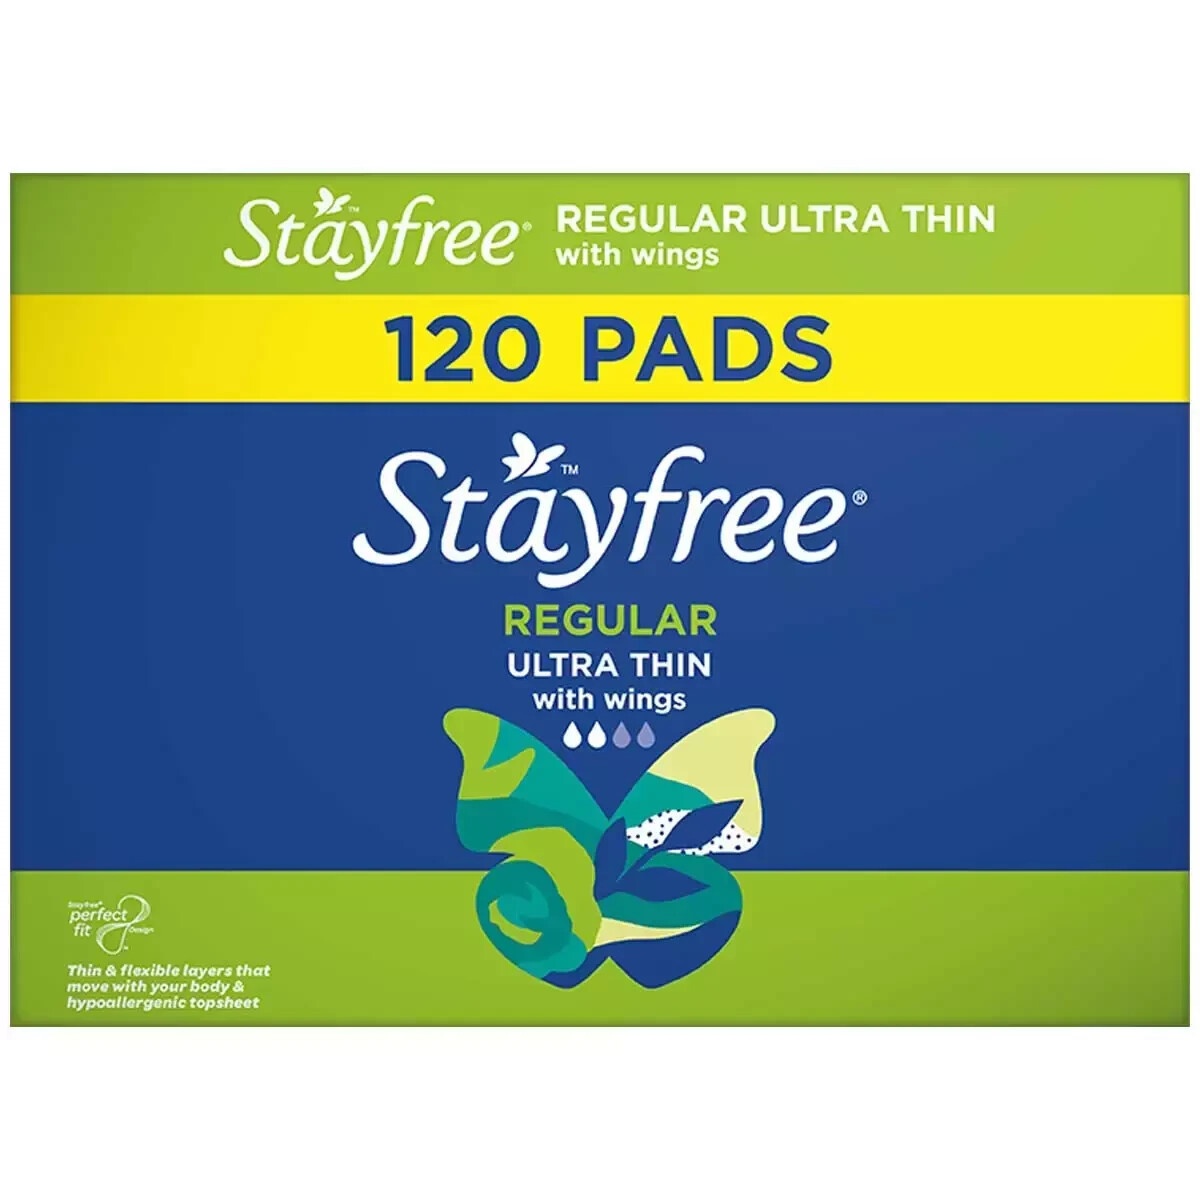
Stayfree Ultra Thin Regular Pads With Wings 120 Pack
Stayfree Ultra Thin Regular Pads With Wings 120 Pack Stayfree Ultra Thin Regular Pads With Wings has Stayfree Perfect Fit Design and provides 4 thin and flexible layers that move with your body. Fast Lock Pockets Best ever ultra thin leakage protection. The thin and flexible layers include Fast Lock Pockets to absorb moisture instantly and lock it away in an Advanced Anti Leak Core. Stayfresh Active Odour Neutralisers Provide a delicate hint of freshness to keep you feeling clean and fresh during day. Cottony Soft Quilted Cover Soft and gentle on skin for a more comfortable feeling. Thermocontrol Cover Designed to draw moisture away from your body to keep you dry and comfortable.
Brand: Stayfree
Category: Health & Beauty > Personal Care > Feminine Sanitary Supplies > Feminine Pads & Protectors